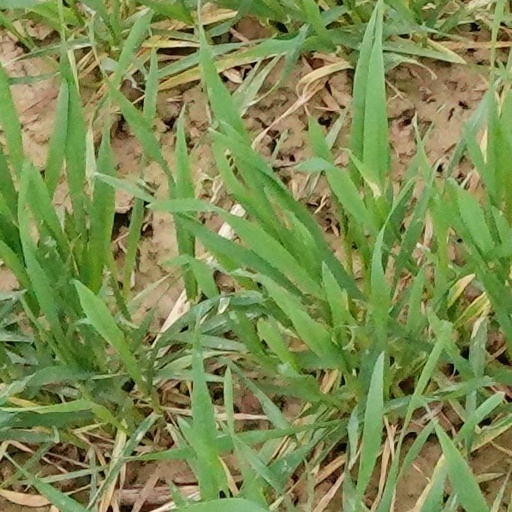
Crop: wheat